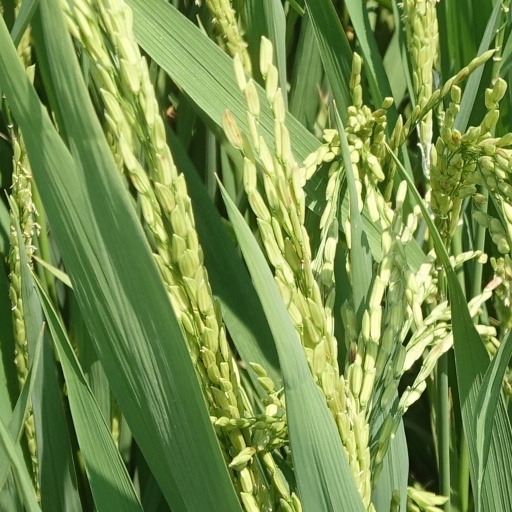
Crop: rice